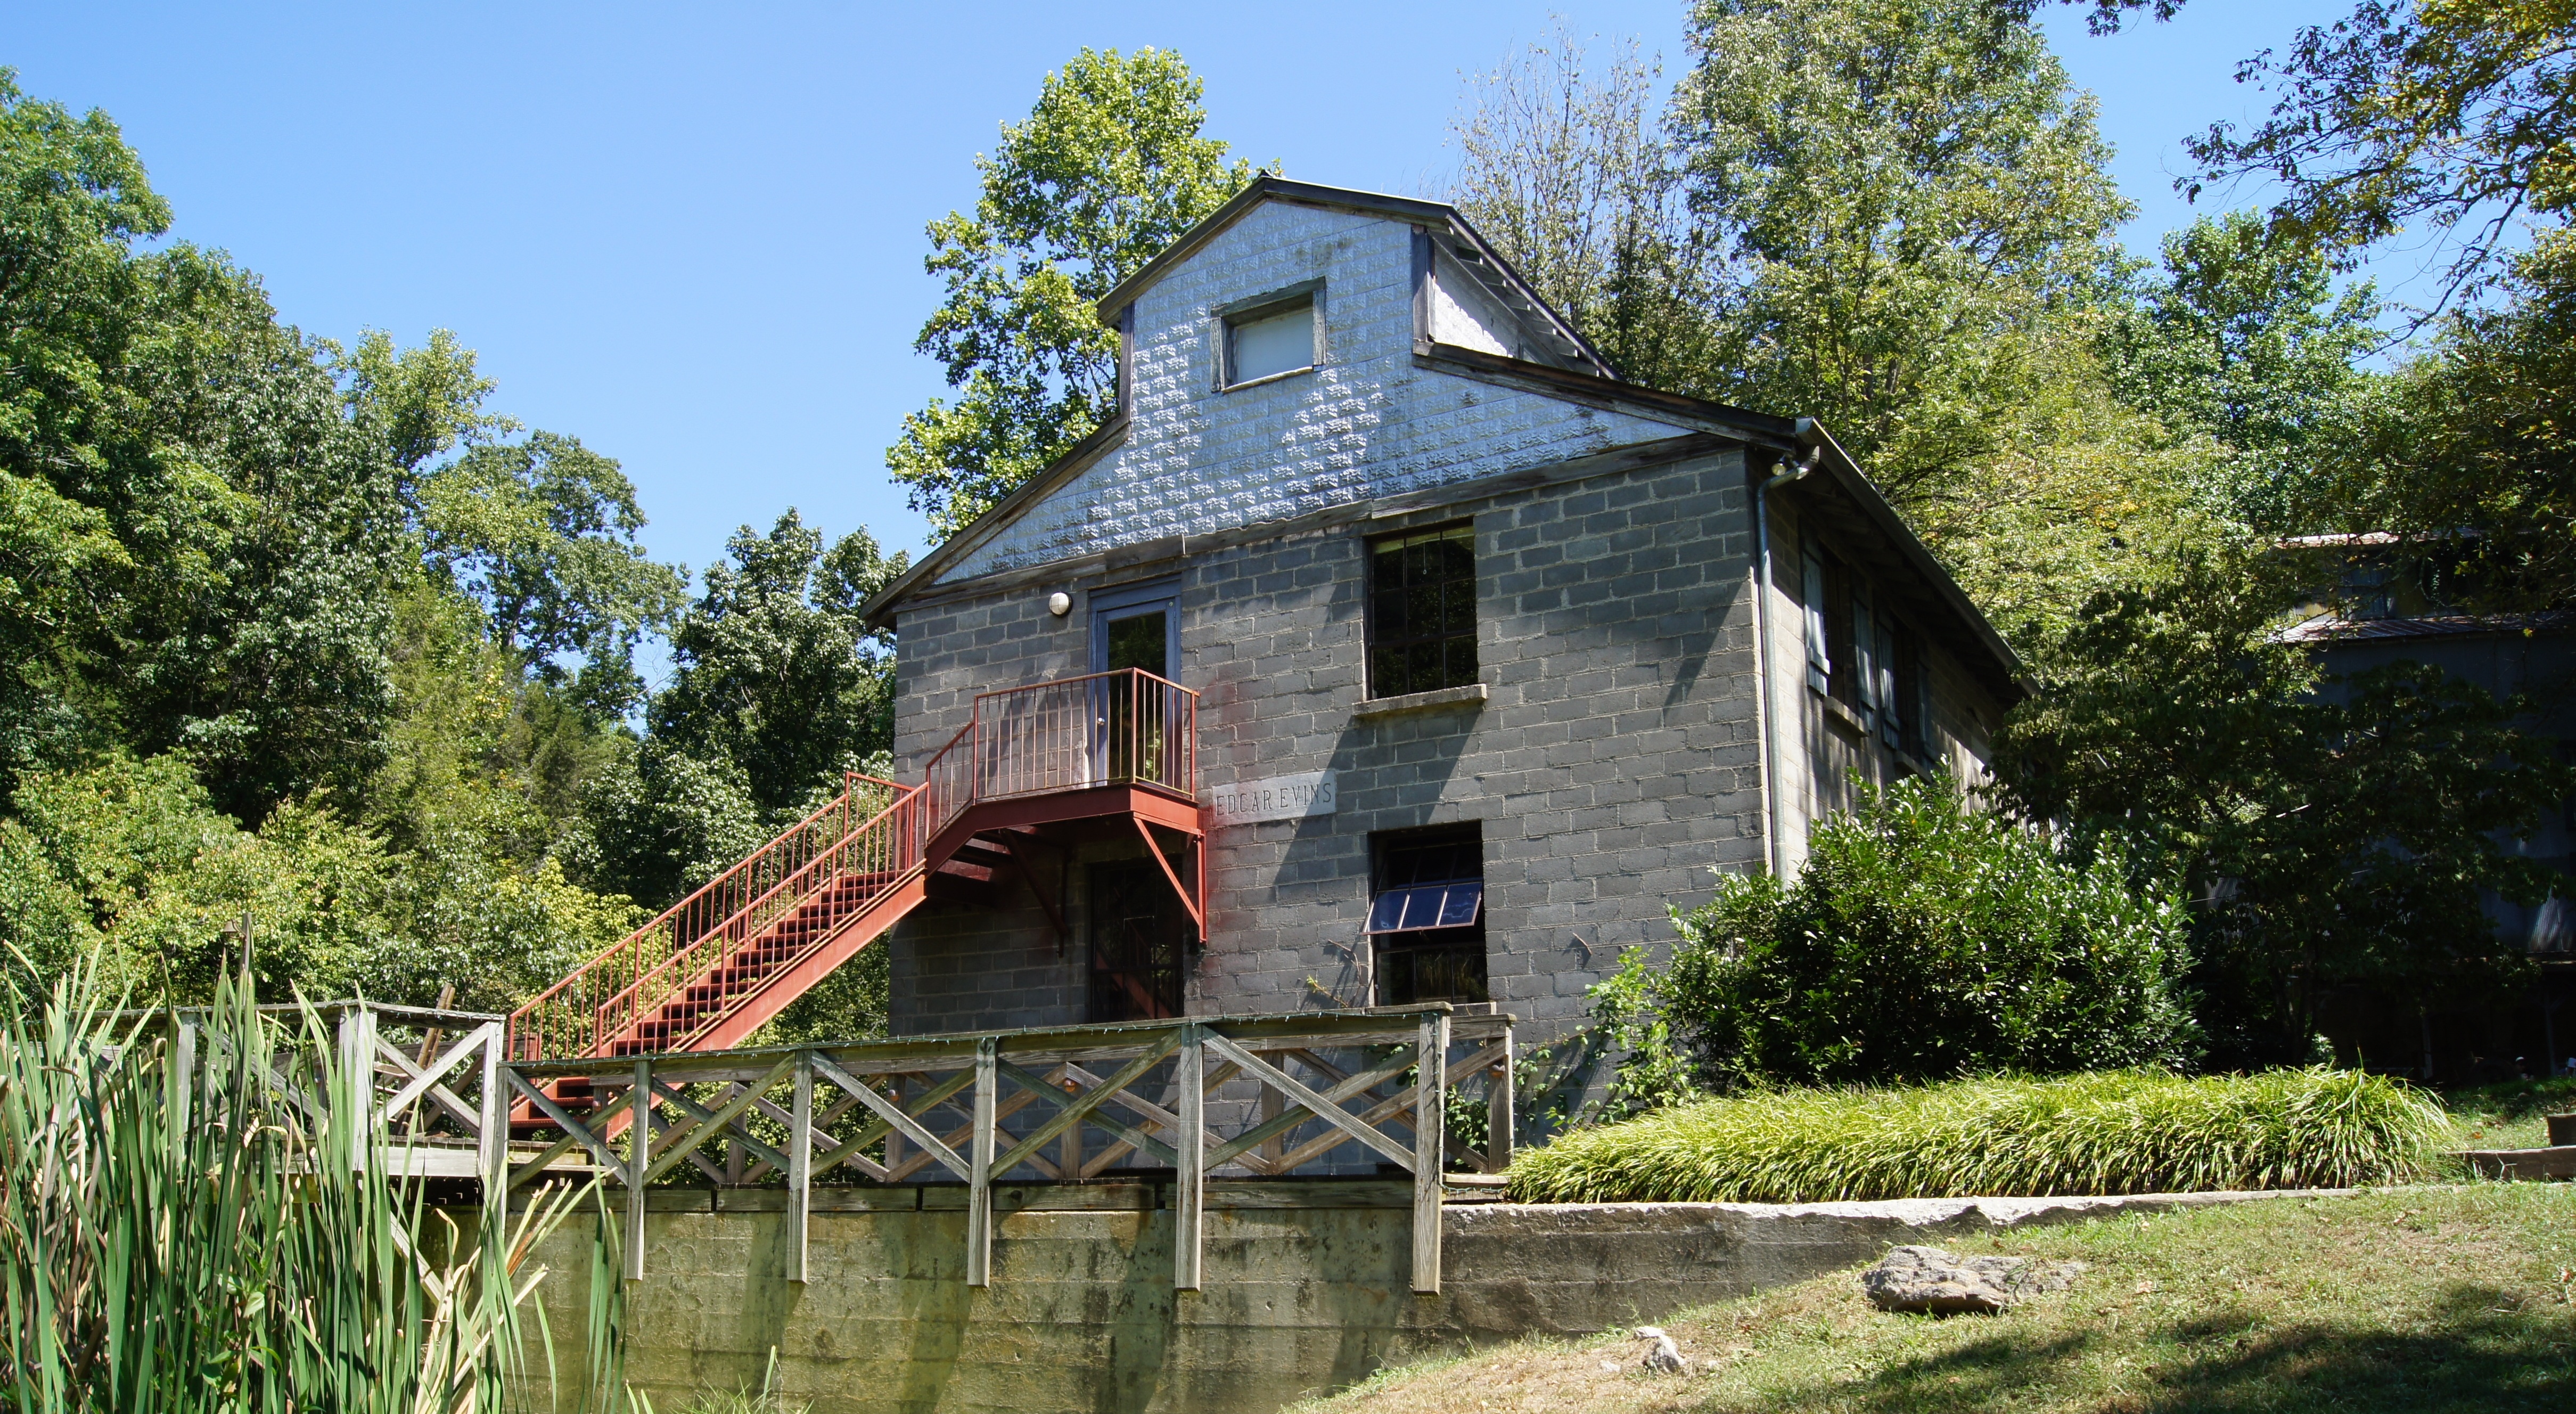
nature, outdoor, architecture, wood, farm, vintage, antique, retro, countryside, house, building, old, barn, home, country, rustic, village, rural, cottage, nostalgia, rough, chapel, historic, waterway, weathered, quaint, mill, farmhouse, picturesque, wooden, timber, estate, aged, rural area